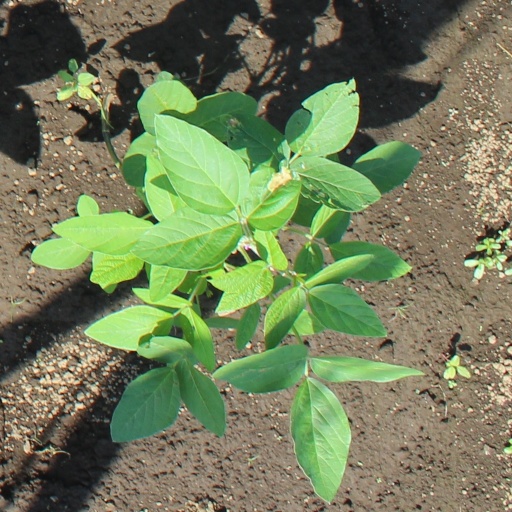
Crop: soybean